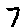
Label: 7